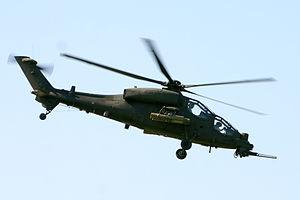
L'Agusta A.129 Mangusta est un hélicoptère d'attaque léger italien. Performant, il est parfois comparé à l'AH-64 Apache américain.